Japanese in the United Kingdom

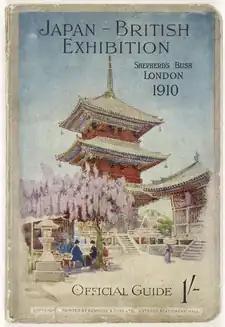
An advertisement for the 1910 Japan-British Exhibition which aimed to create greater awareness of the Japanese community in the UK as well as Japanese culture in general

Settlement first began in the late 19th century with the arrival of Japanese professionals, students and their servants. 264 citizens of Japan resided in Britain in 1884, the majority of whom identifying as officials and students. Employment diversified in the early 1900s with the growth of the Japanese community, which exceeded five hundred people by the close of the first decade of the 20th century.